Ion Gheorghe Maurer

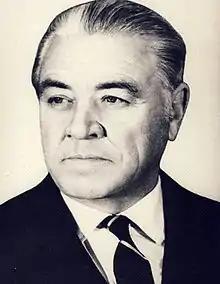
Portrait of Ion Gheorghe Maurer

Ion Gheorghe Maurer (23 September 1902 – 8 February 2000) was a Romanian communist politician and lawyer, and the 49th Prime Minister of Romania. He is the longest serving Prime Minister in the history of Romania (having served for 12 years and 343 days).